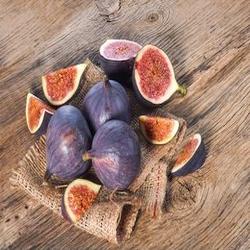
Label: Fig